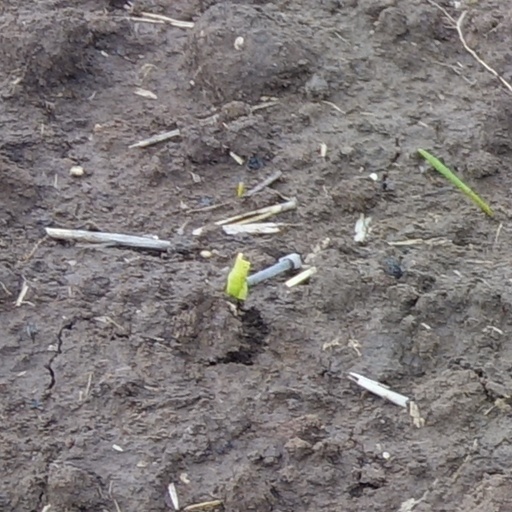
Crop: wheat